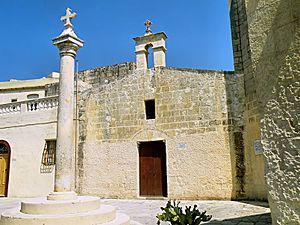
L'ancienne église de l'Annonciation église catholique située à Balzan, à Malte.